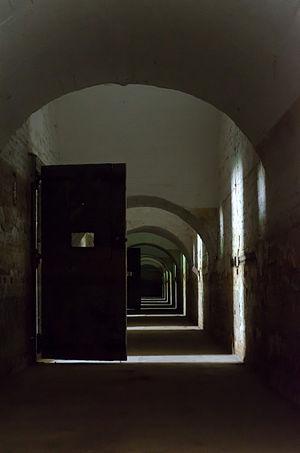
Jilava est un village et une commune dans le județ d'Ilfov en Roumanie, au sud de Bucarest.